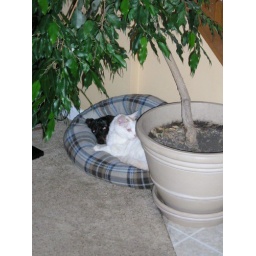
If we cram the bed in the corner behind the plant, maybe they'll leave the house and forget to put us away.